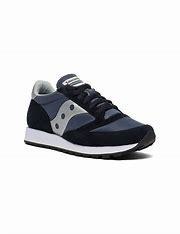
Brand: Saucony
Model: Jazz 81